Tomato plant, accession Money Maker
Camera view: tilt-top (135 deg); turntable rotation: 240 degrees
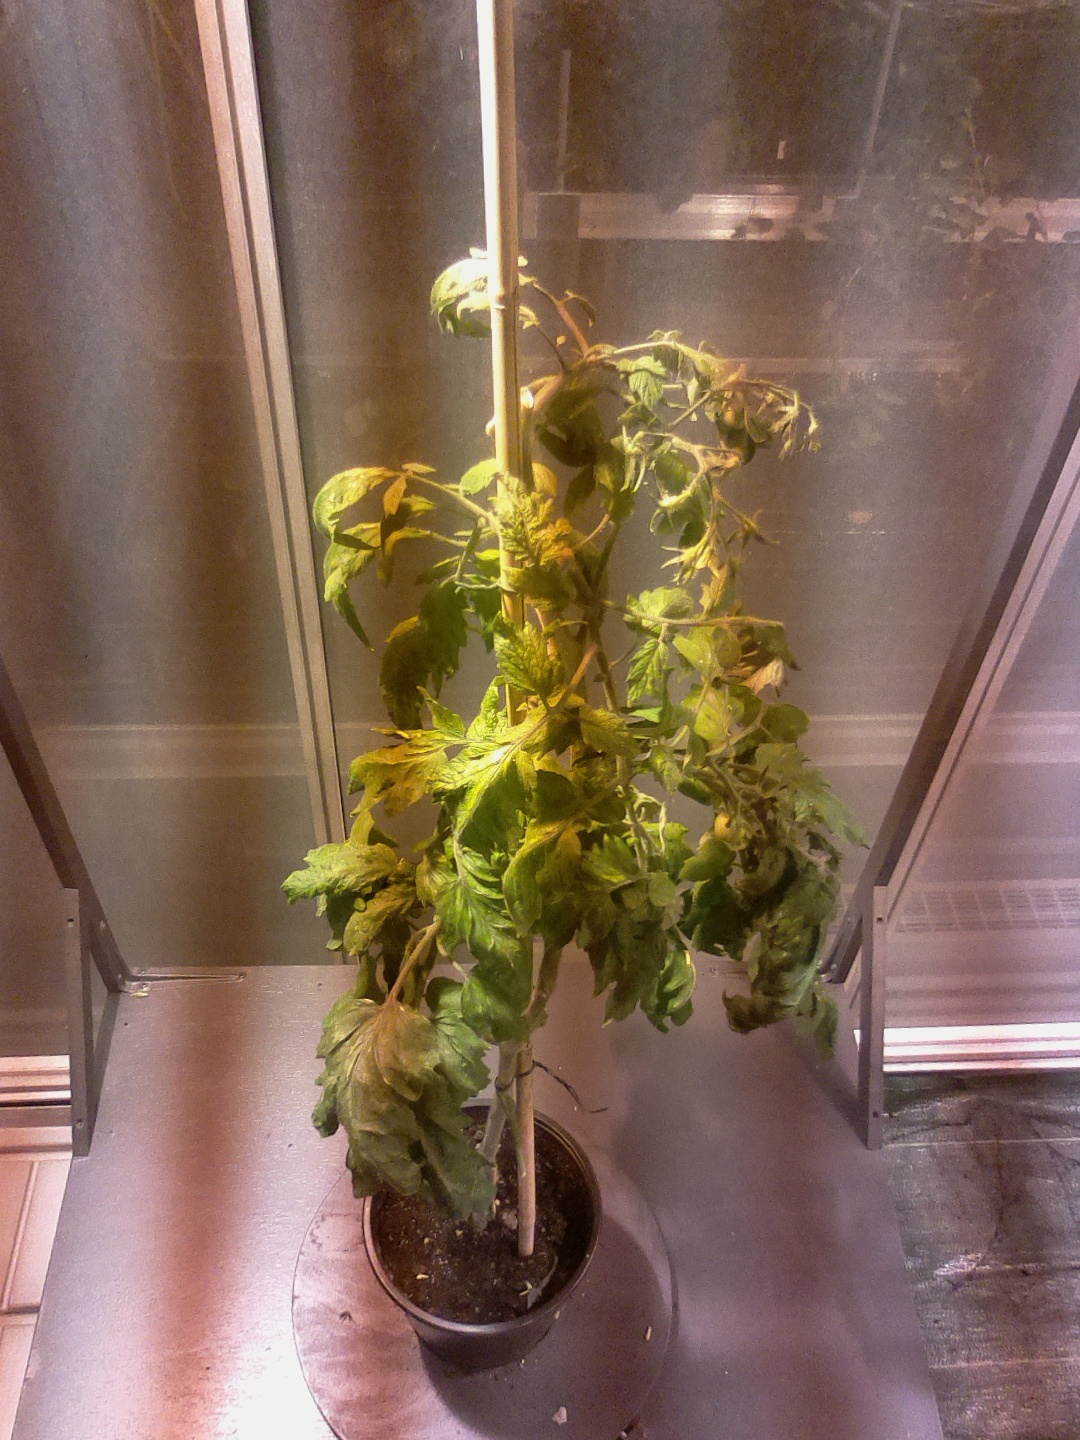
BBCH growth stage 70: Fruits at the main stem or branches visibles